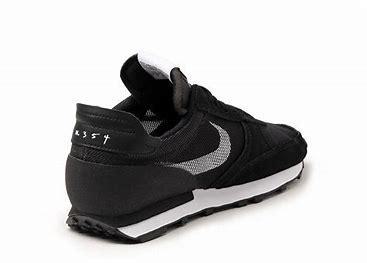
Brand: Nike
Model: Dbreak Type